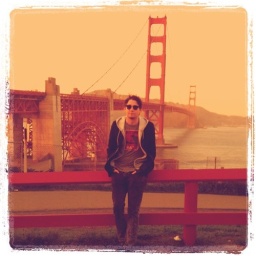
Sunset over the golden gate bridge